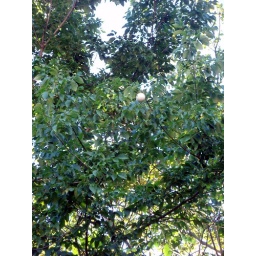
ball in tree